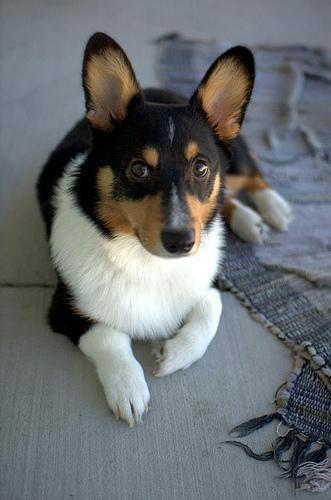
Pembroke